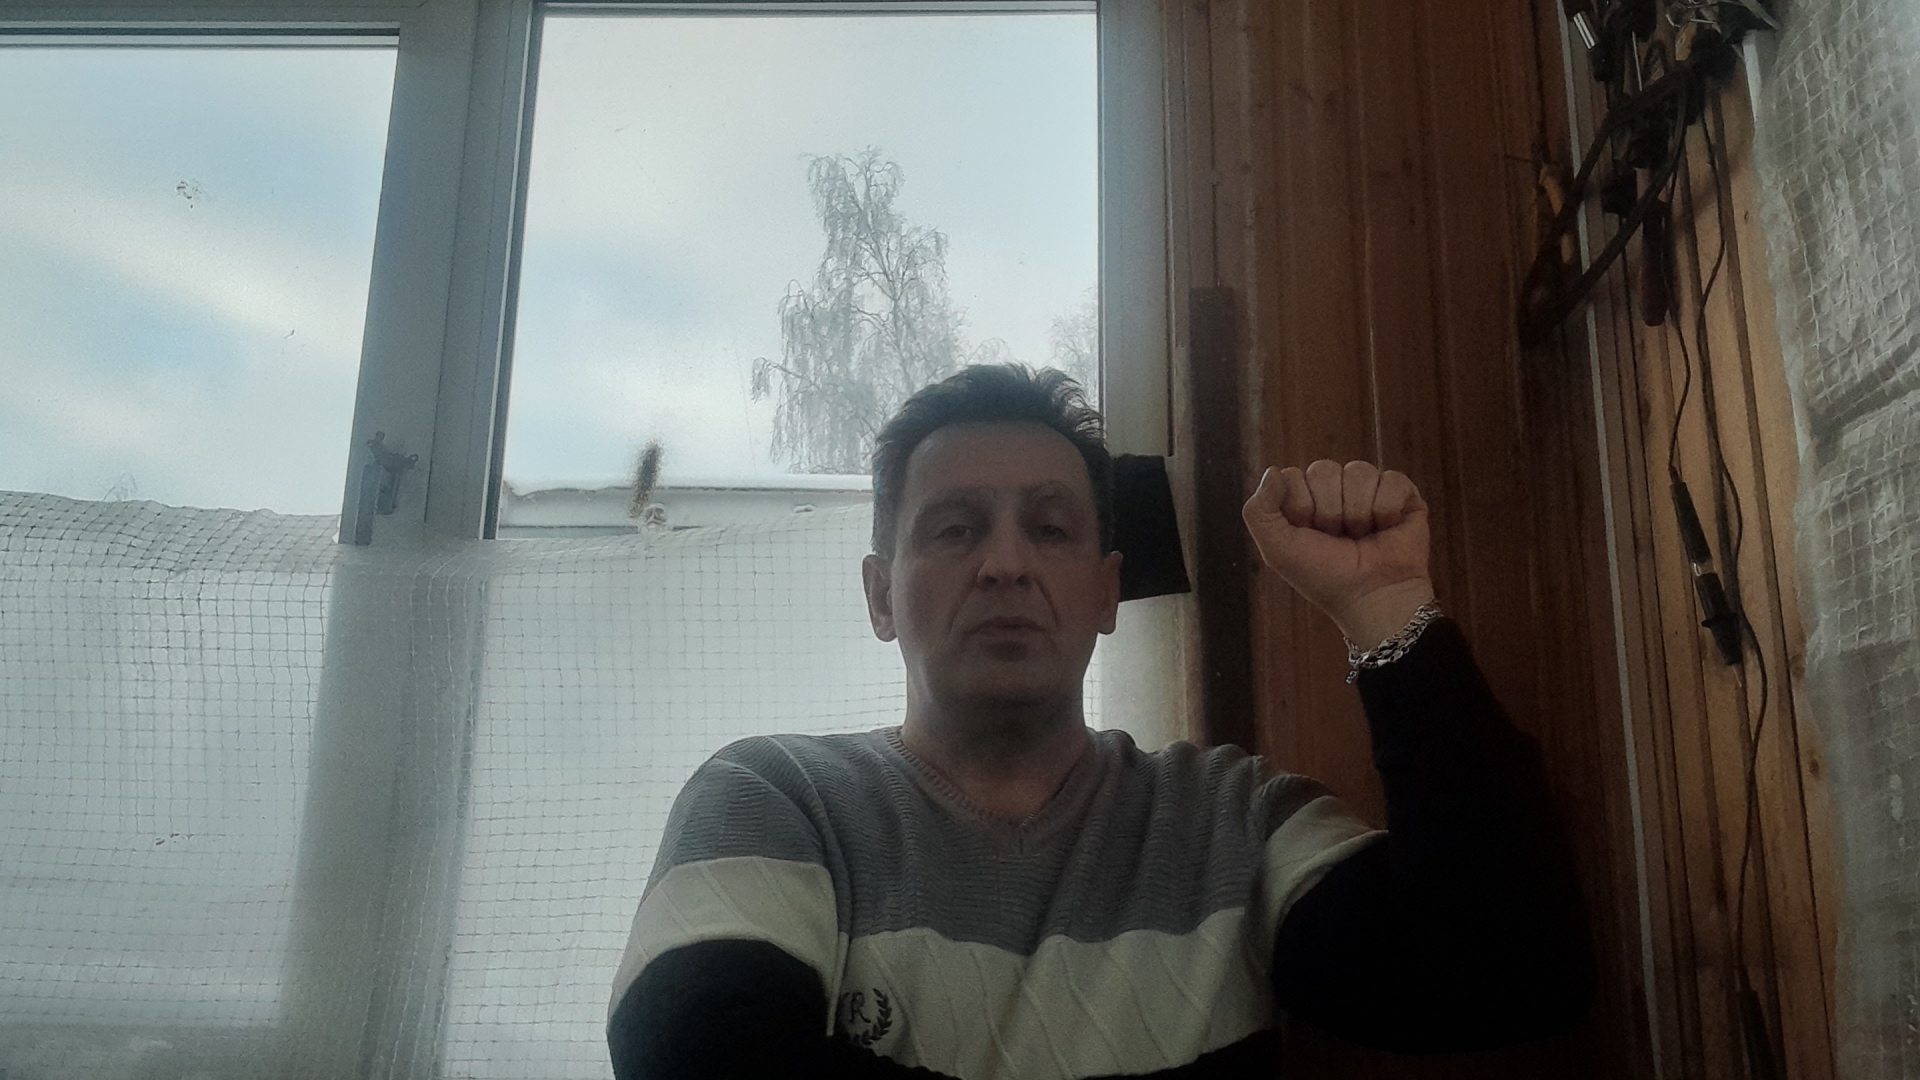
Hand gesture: fist